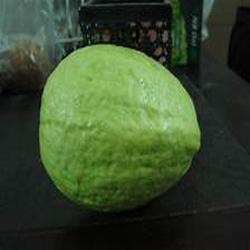
Label: Guava